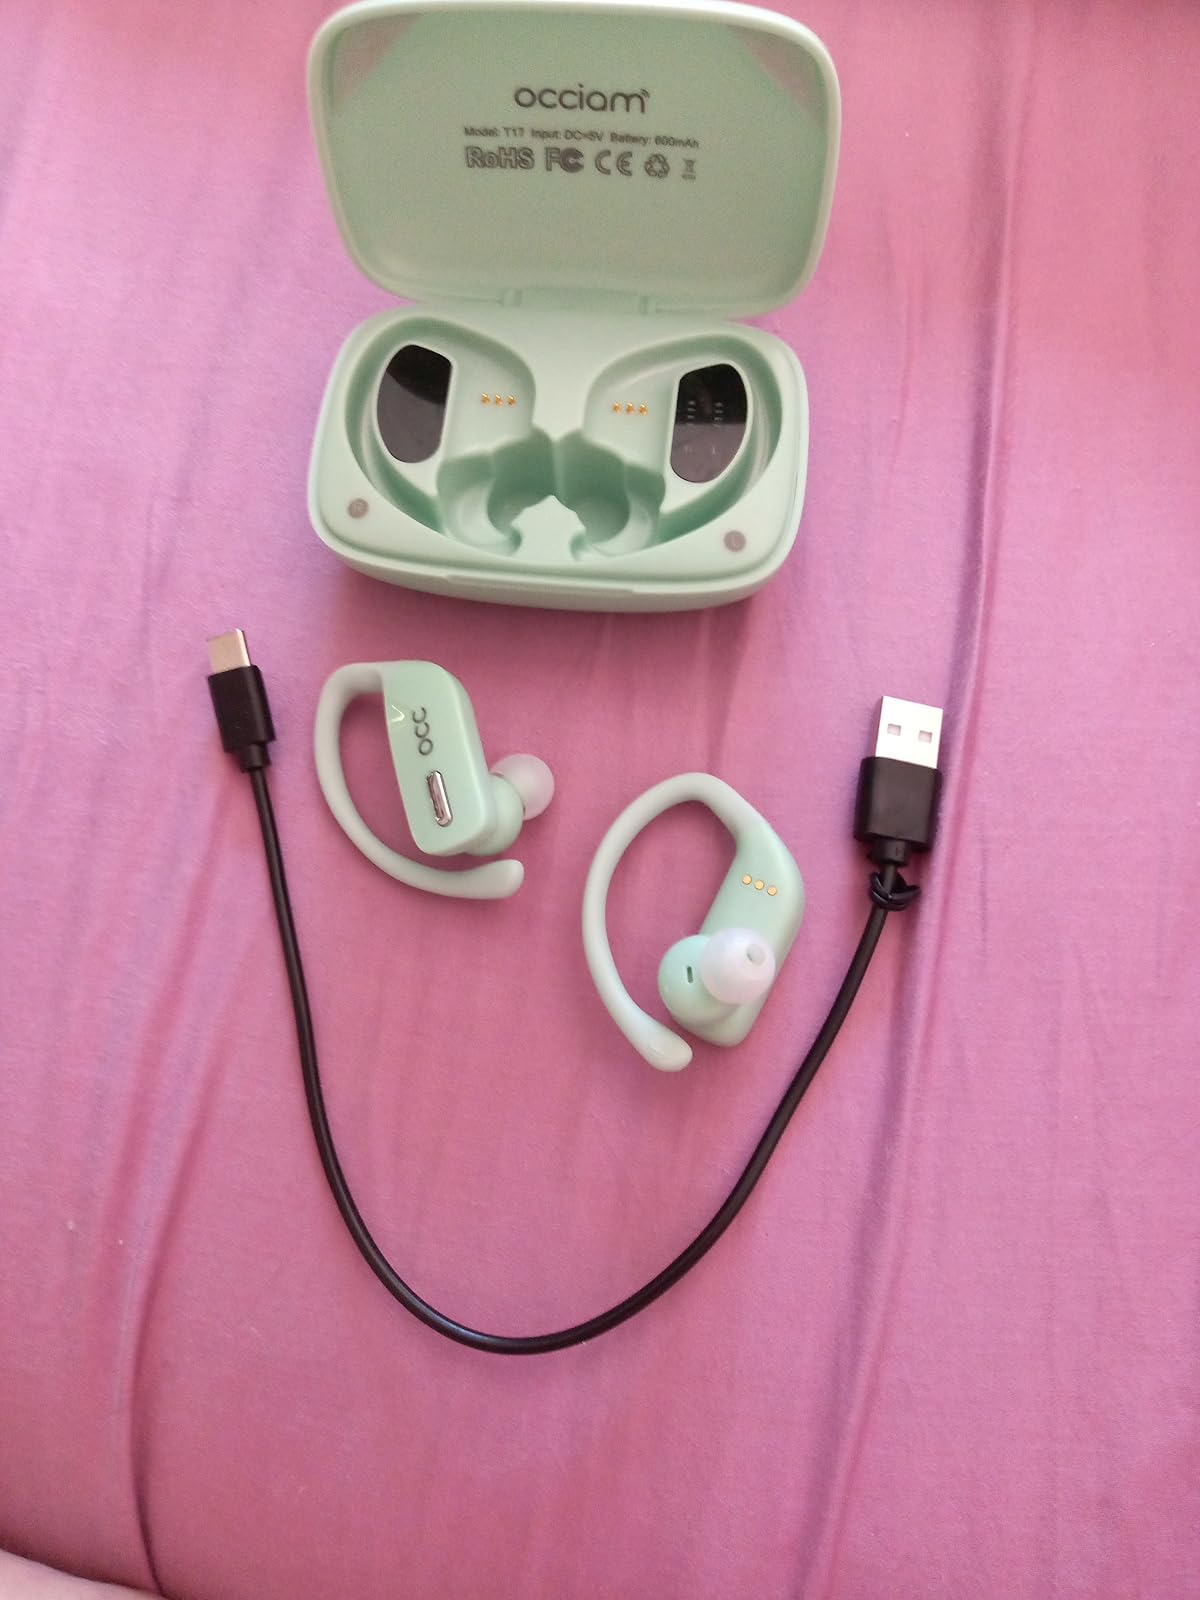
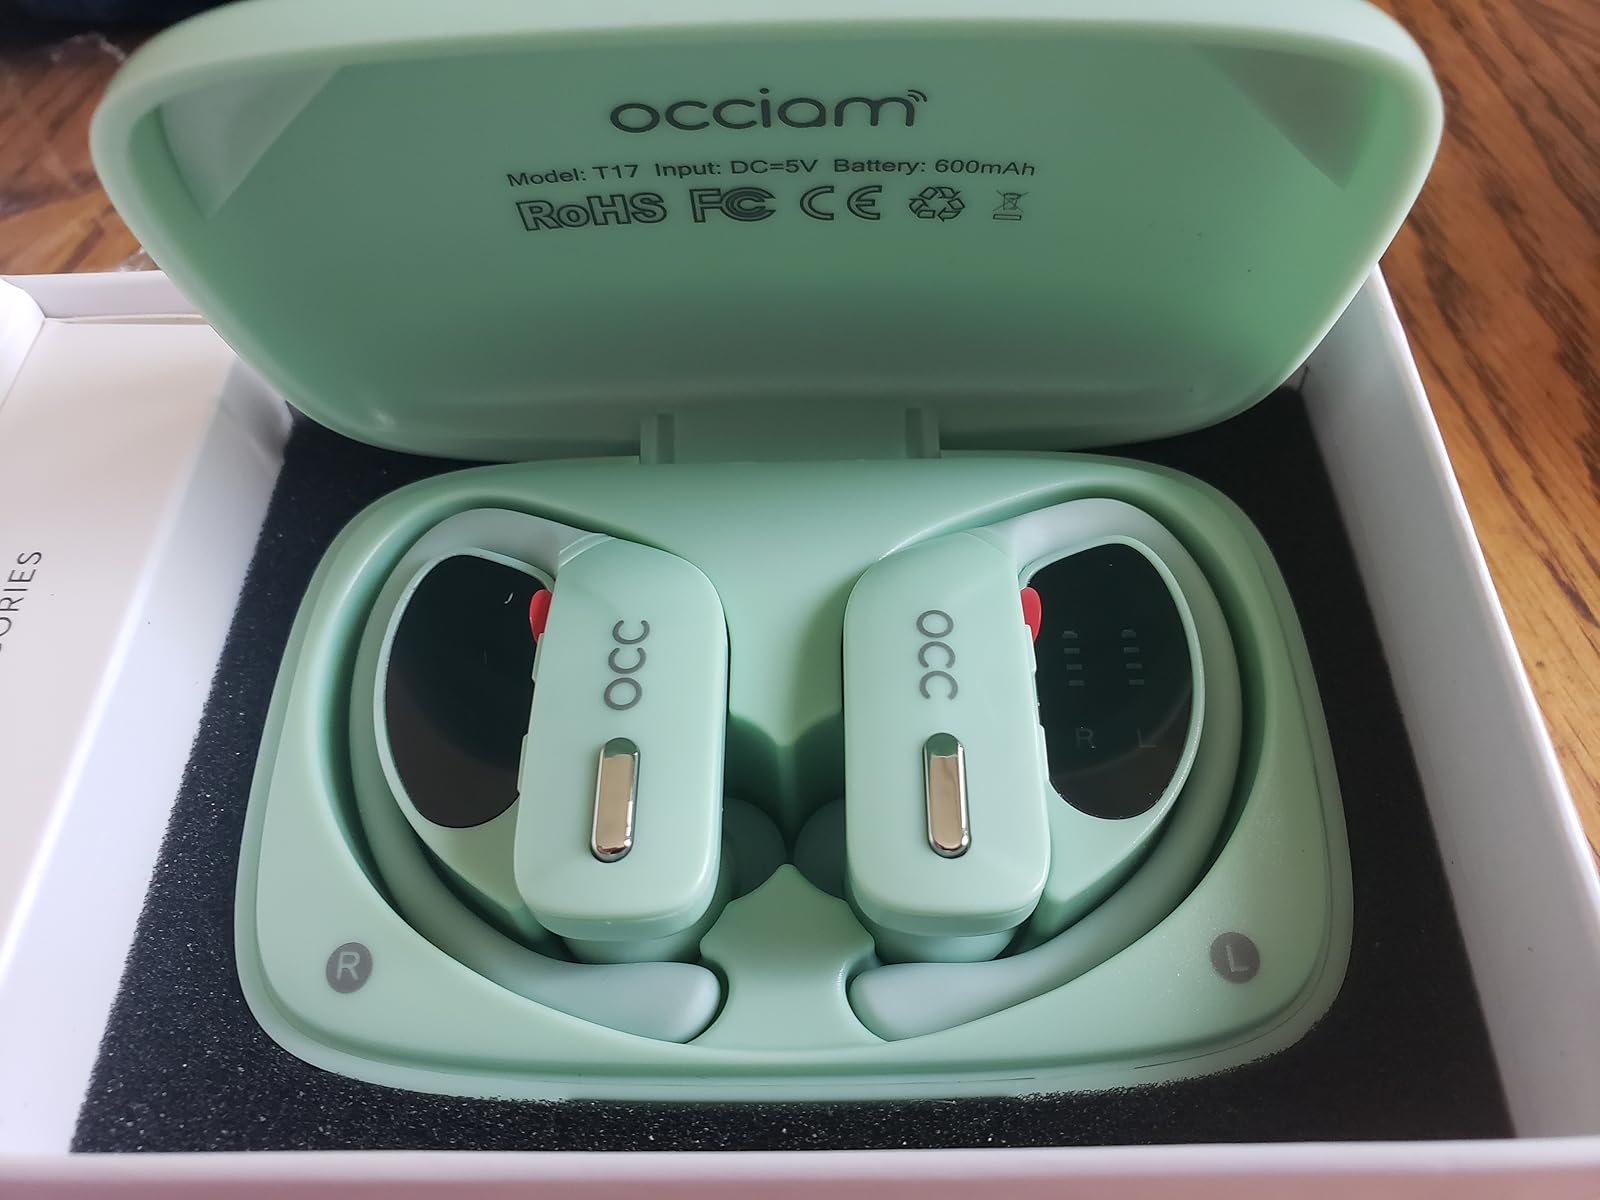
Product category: earbuds
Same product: yes